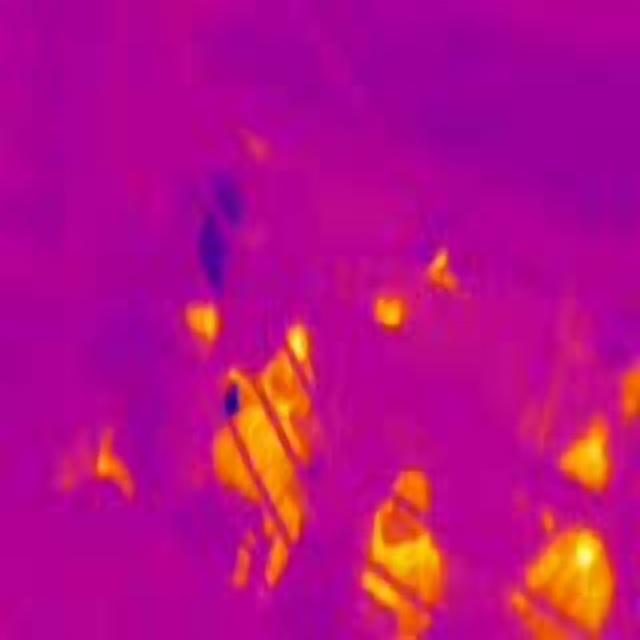
Detected objects:
label: person
label: person
label: person
label: person
label: person